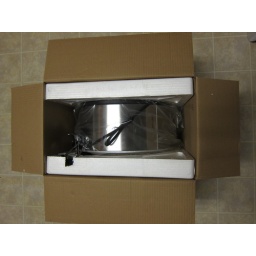
the green girl cooks in a crock pot for the very first time